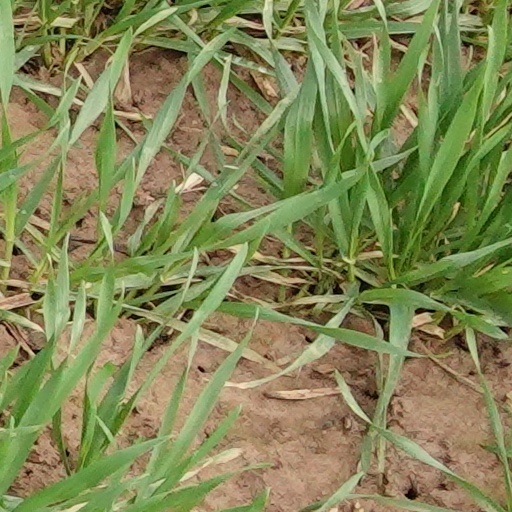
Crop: wheat